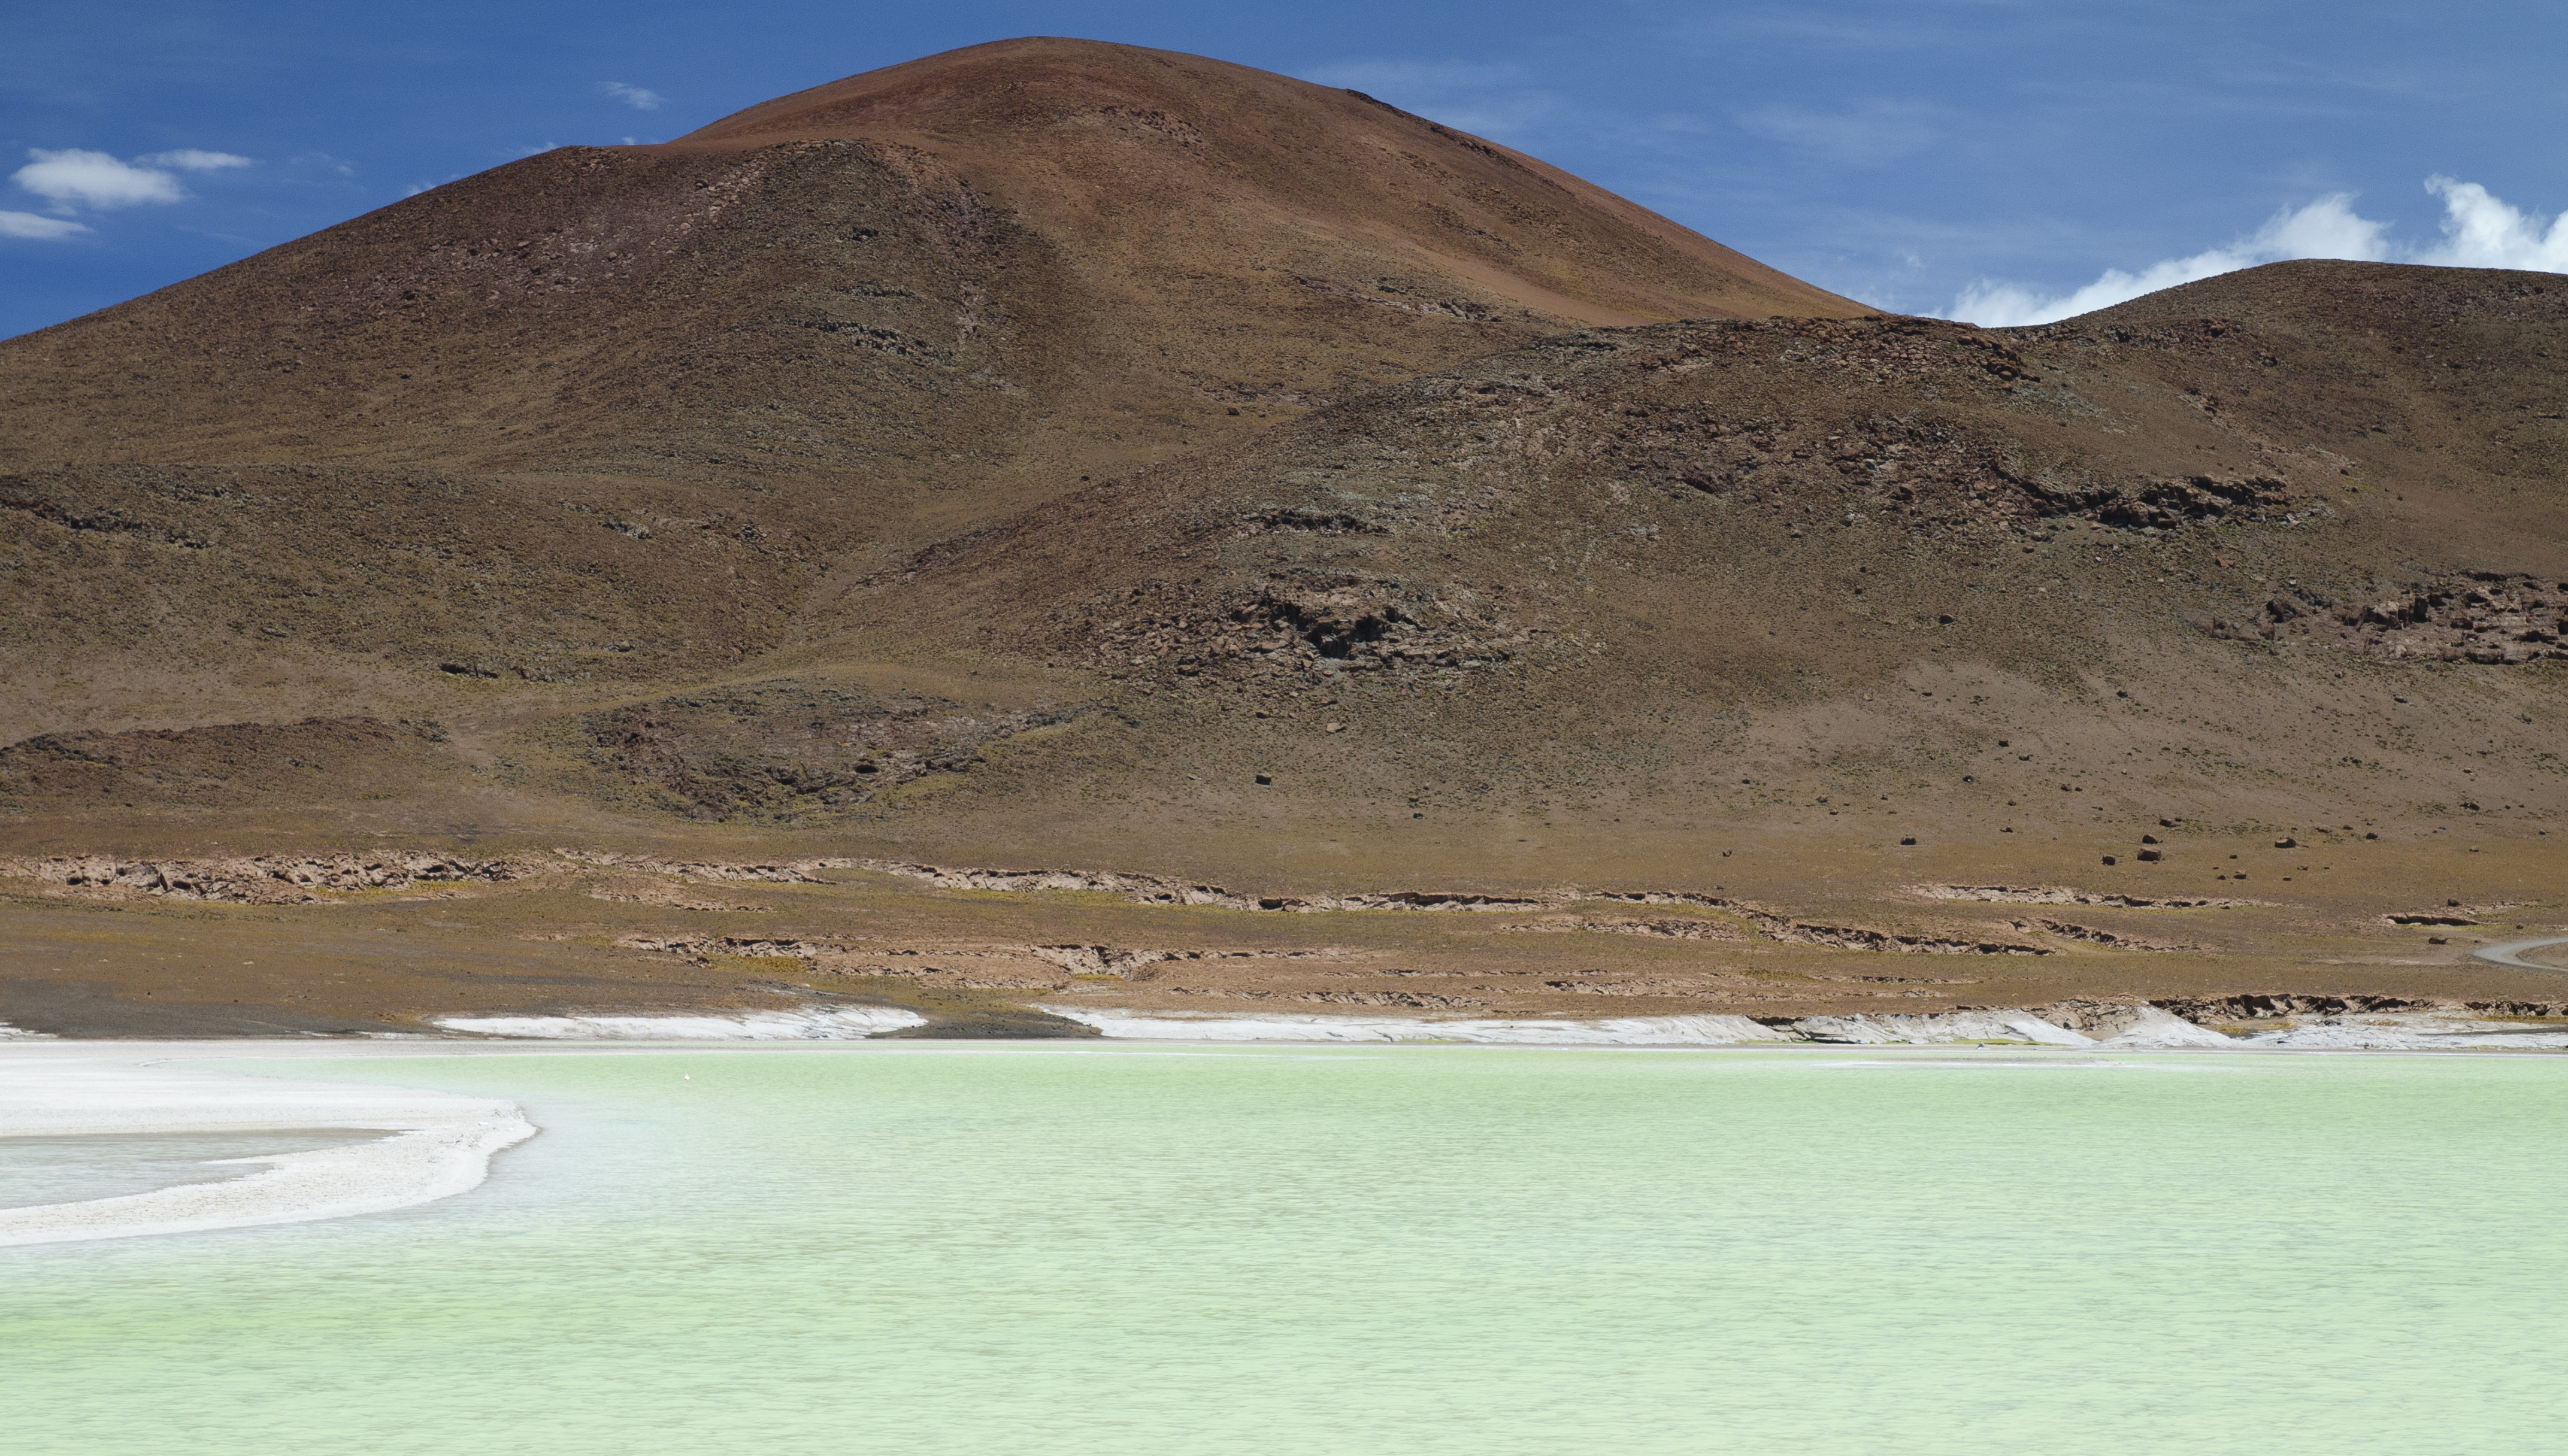
landscape, sea, coast, mountain, hill, lake, lagoon, bay, island, reservoir, nikon, chile, geology, badlands, plateau, loch, cape, wadi, sanpedrodeatacama, d300, landform, natural environment, geographical feature